Arctic

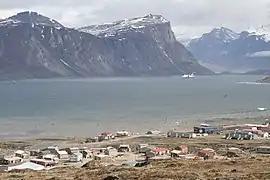
Baffin Island, Nunavut

The effects of climate change in the Arctic include rising temperatures, loss of sea ice, and melting of the Greenland ice sheet. Potential methane release from the region, especially through the thawing of permafrost and methane clathrates, is also a concern. Because of the amplified response of the Arctic to global warming, it is often seen as a leading indicator of global warming. The melting of Greenland's ice sheet is linked to polar amplification.